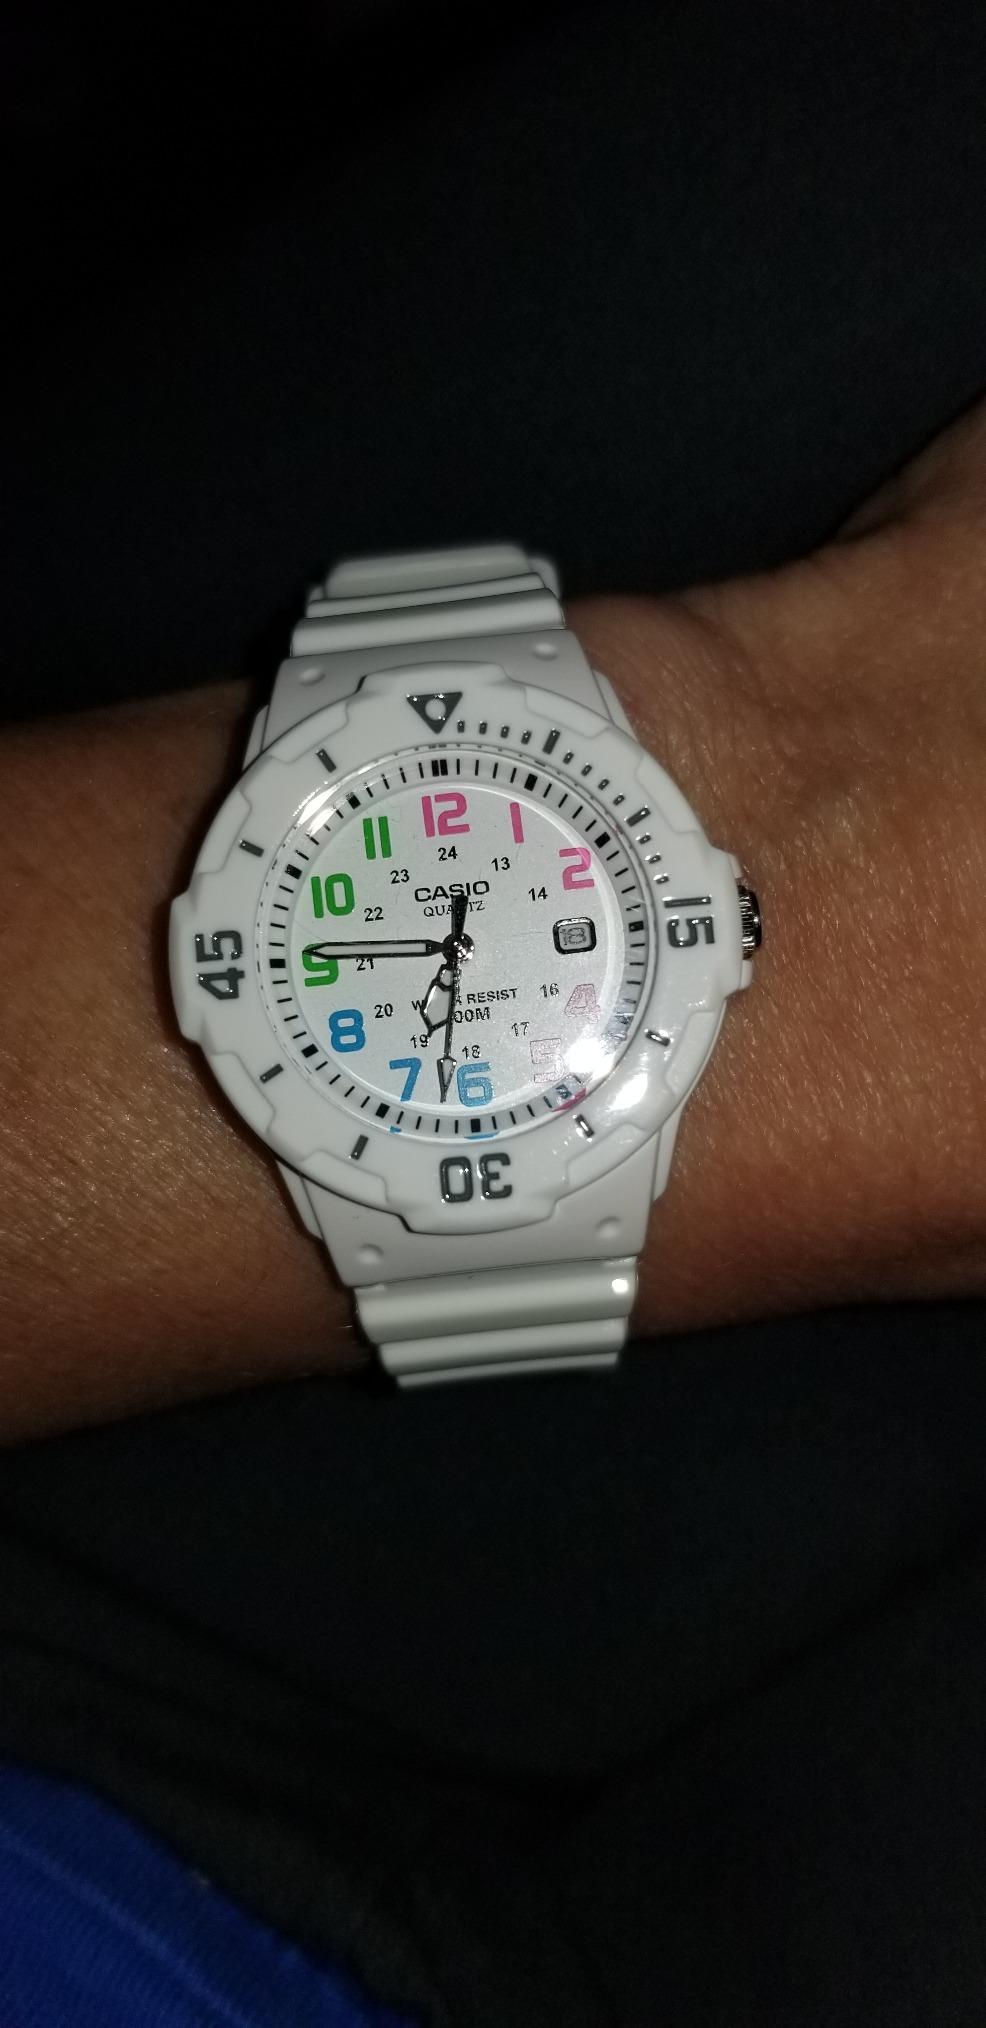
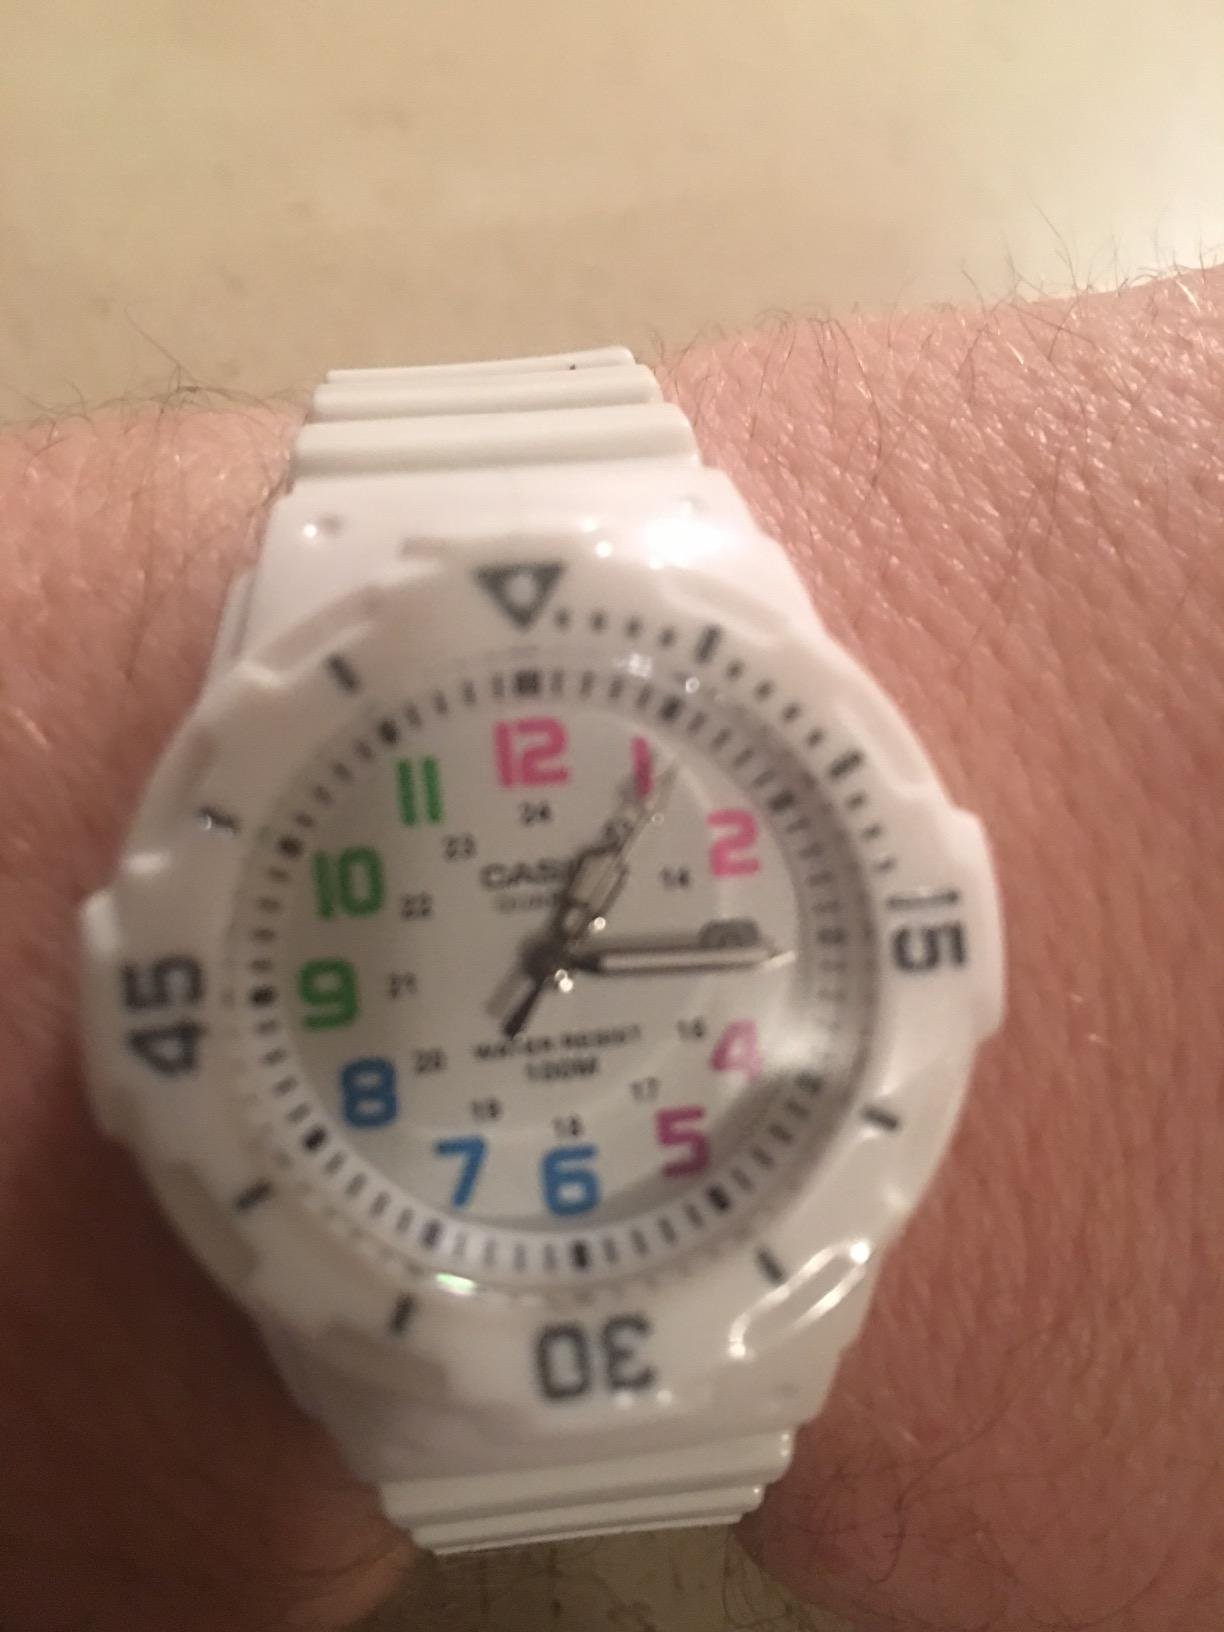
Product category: accessories_watch
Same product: yes